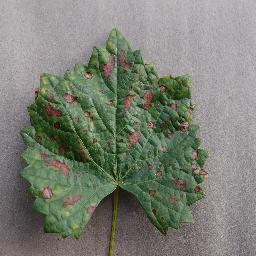
Label: Grape___Esca_(Black_Measles)